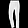
Label: Trouser